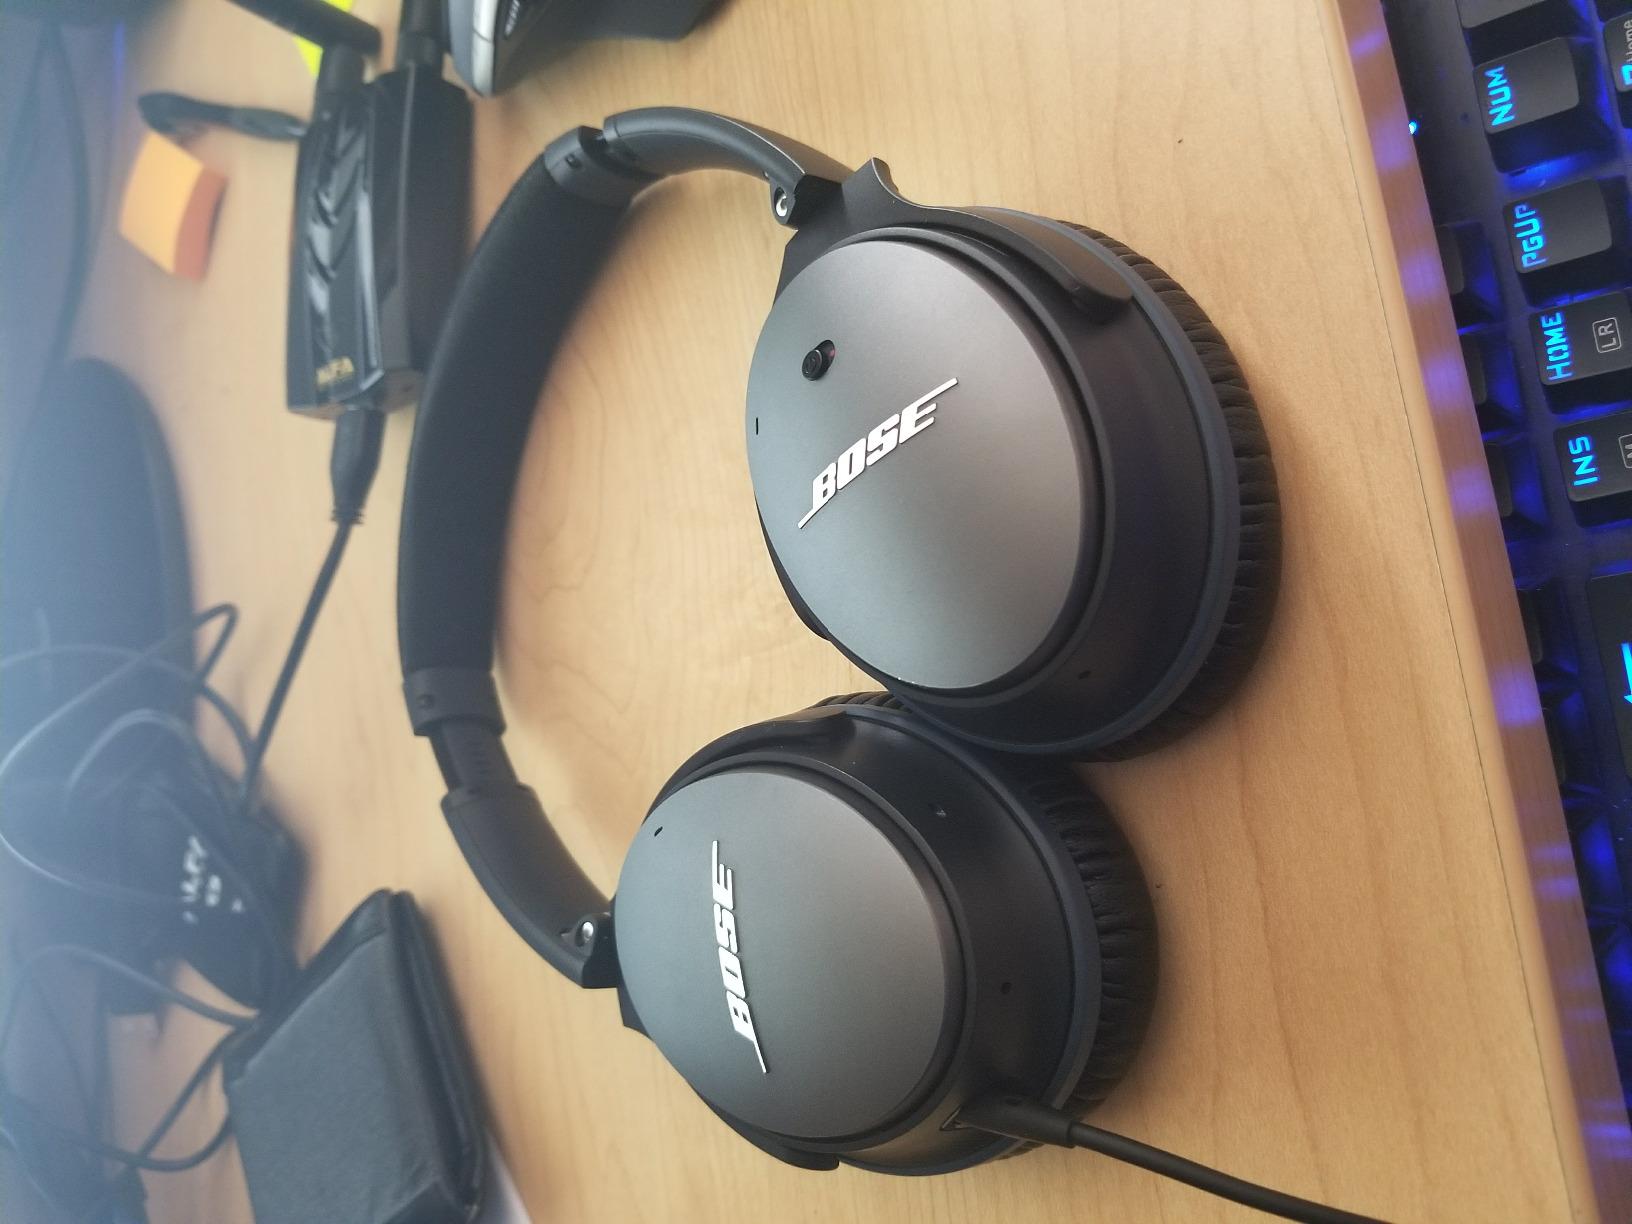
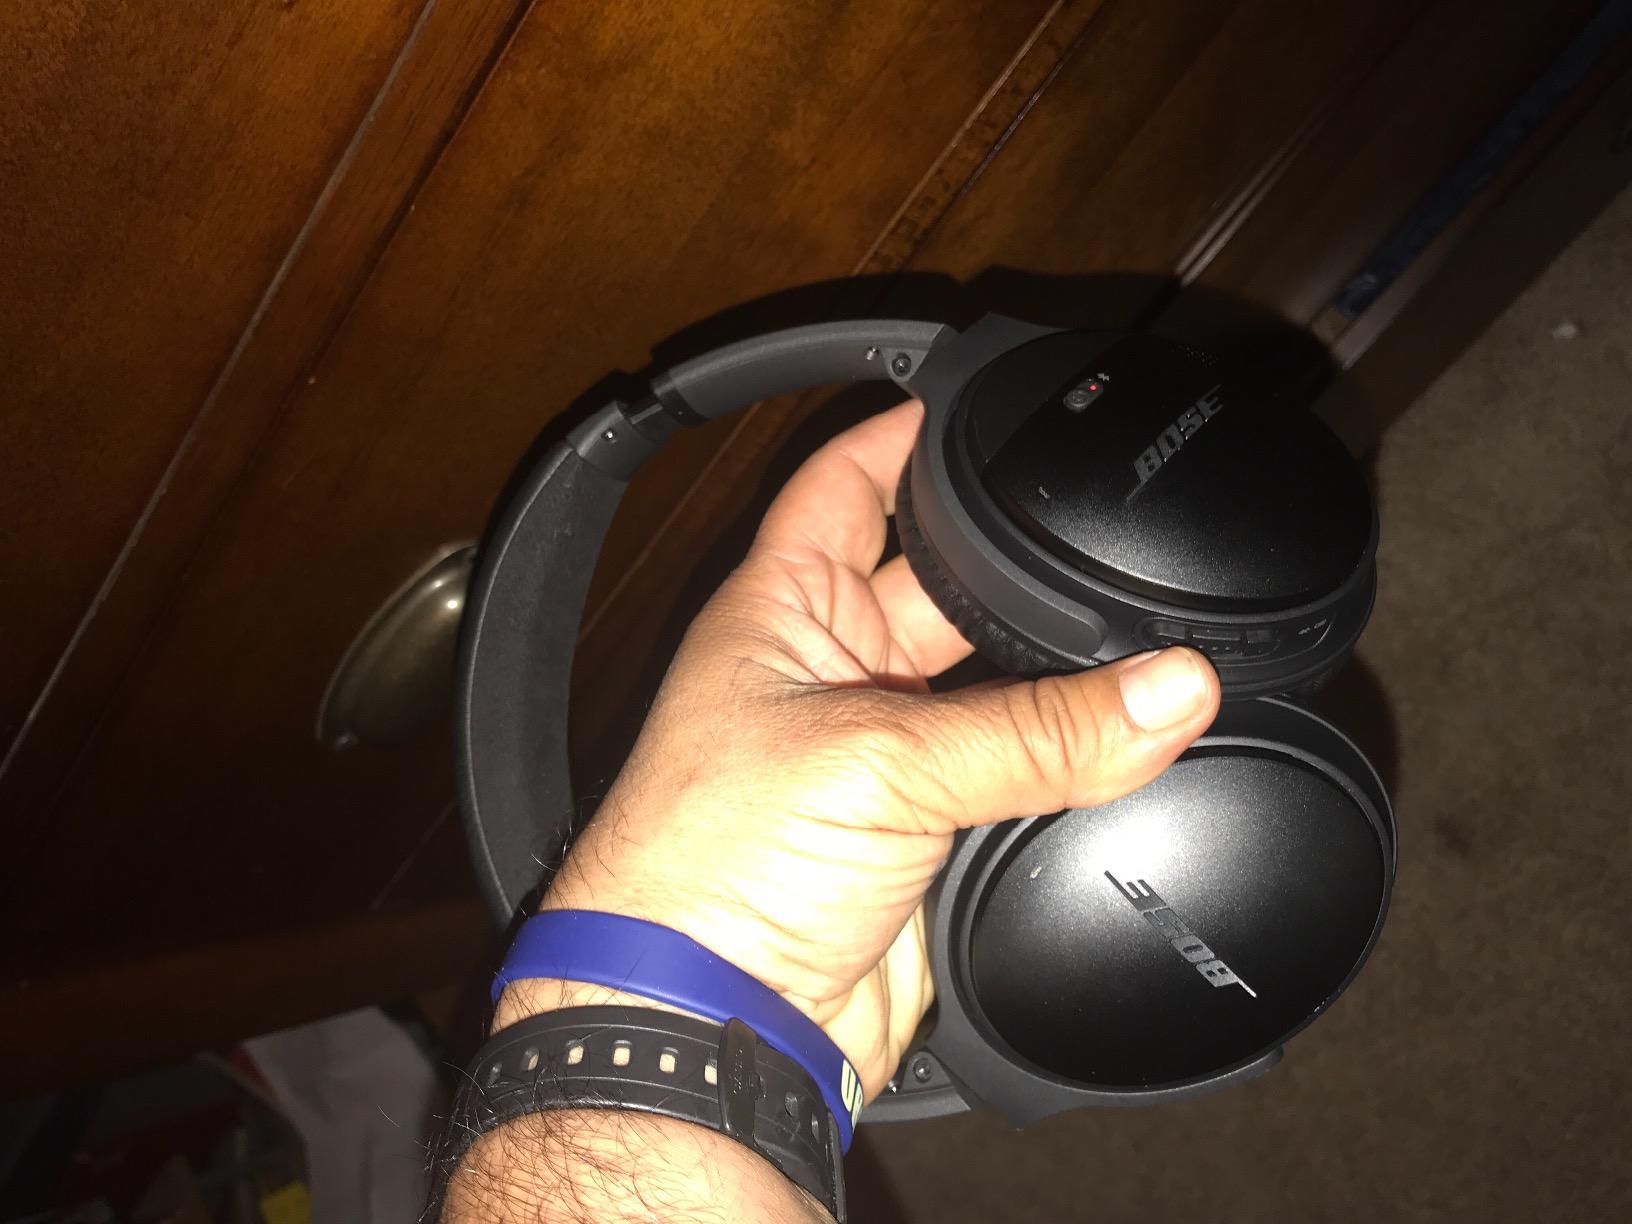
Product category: headphones
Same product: no